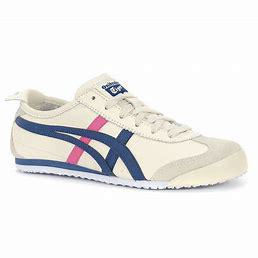
Brand: Asics
Model: Onitsuka Tiger Mexico 66